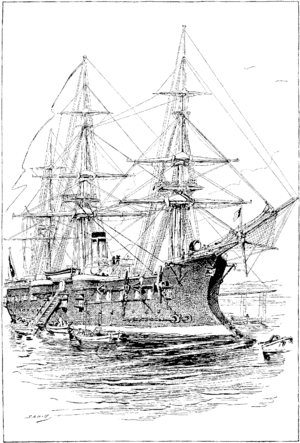
Richelieu (skib, 1875) / Design og konstruktion / Fremdrift
Denne tegning viser Richelieu med den oprindelige rigning. Illustration fra Les Merveilles de la science, udgivet i 1891.
Det franske panserskib Richelieu blev bygget som en forbedret udgave af skibene i Océan klassen. Lige som disse blev det betegnet som panserfregat. Richelieu var færdigt i 1875 og var til rådighed indtil 1900. Navnet henviser til den franske kardinal og statsmand Richelieu, der levede 1585-1642. Skibet var det første af foreløbigt tre med dette navn i den franske flåde.